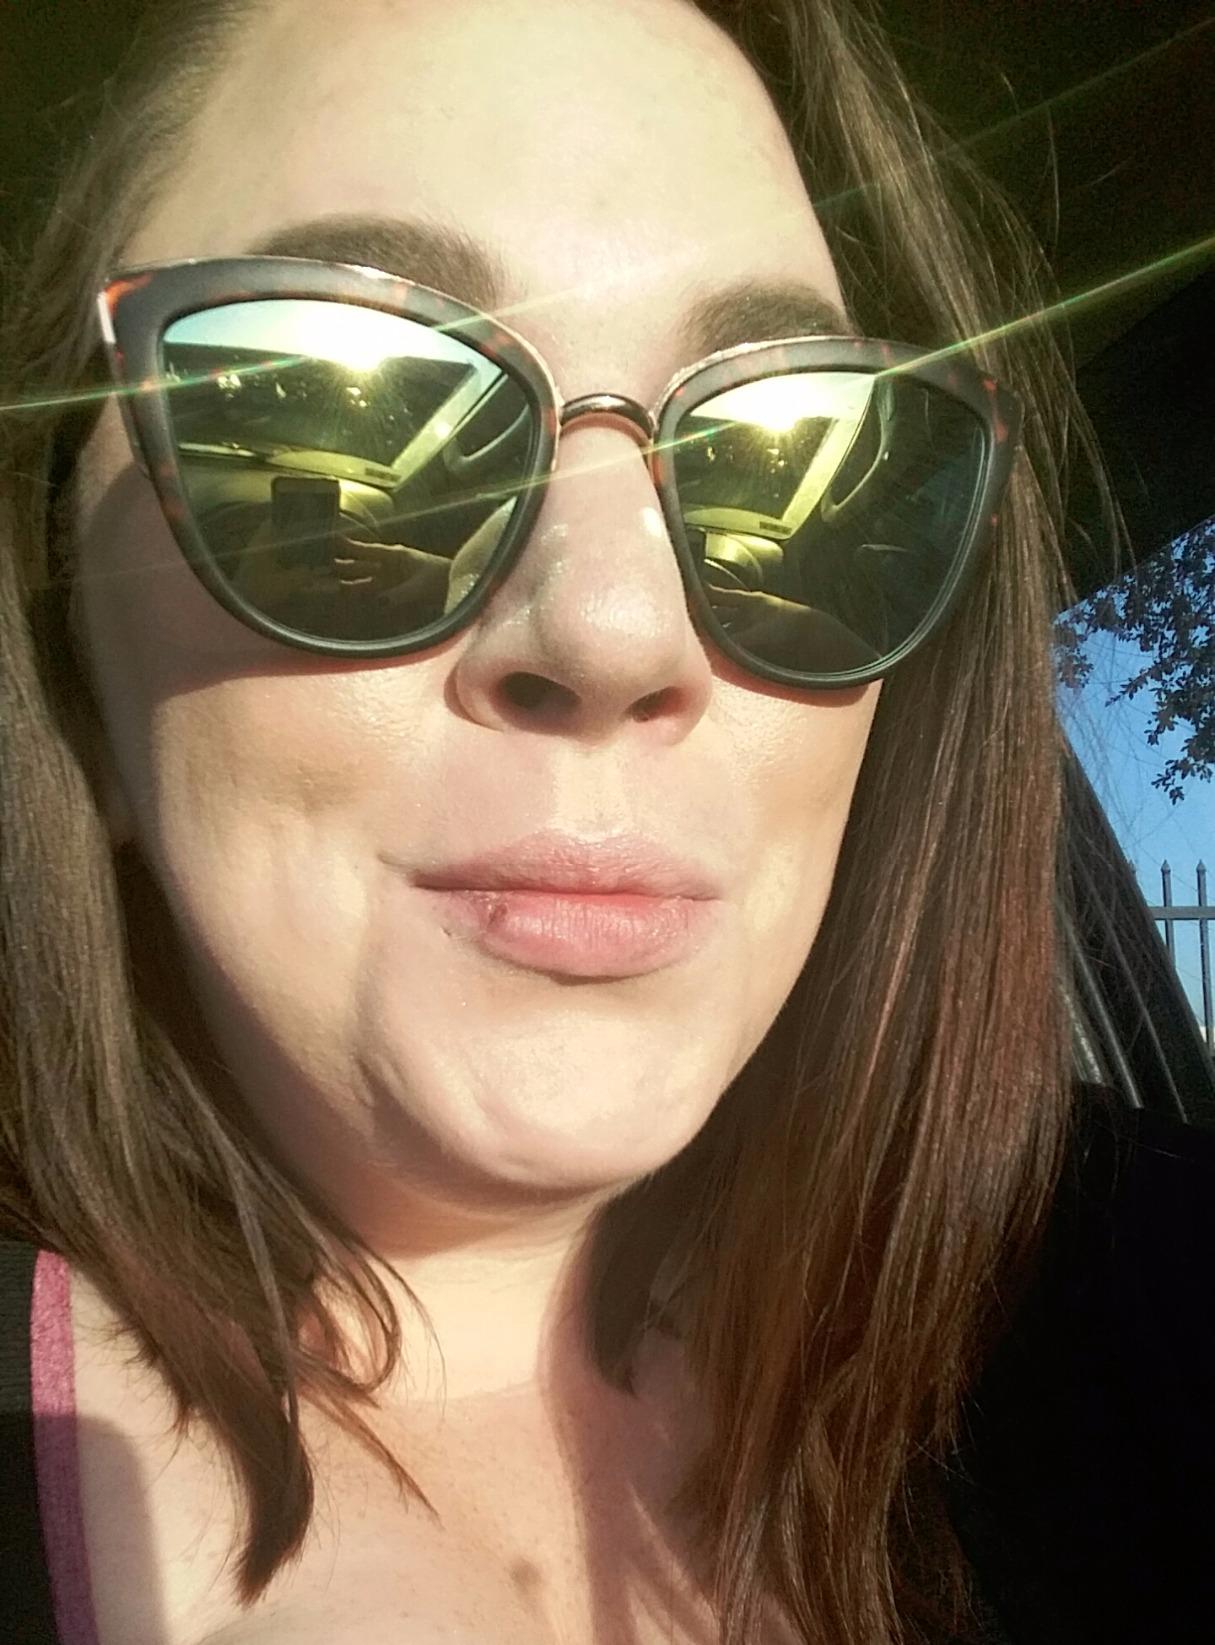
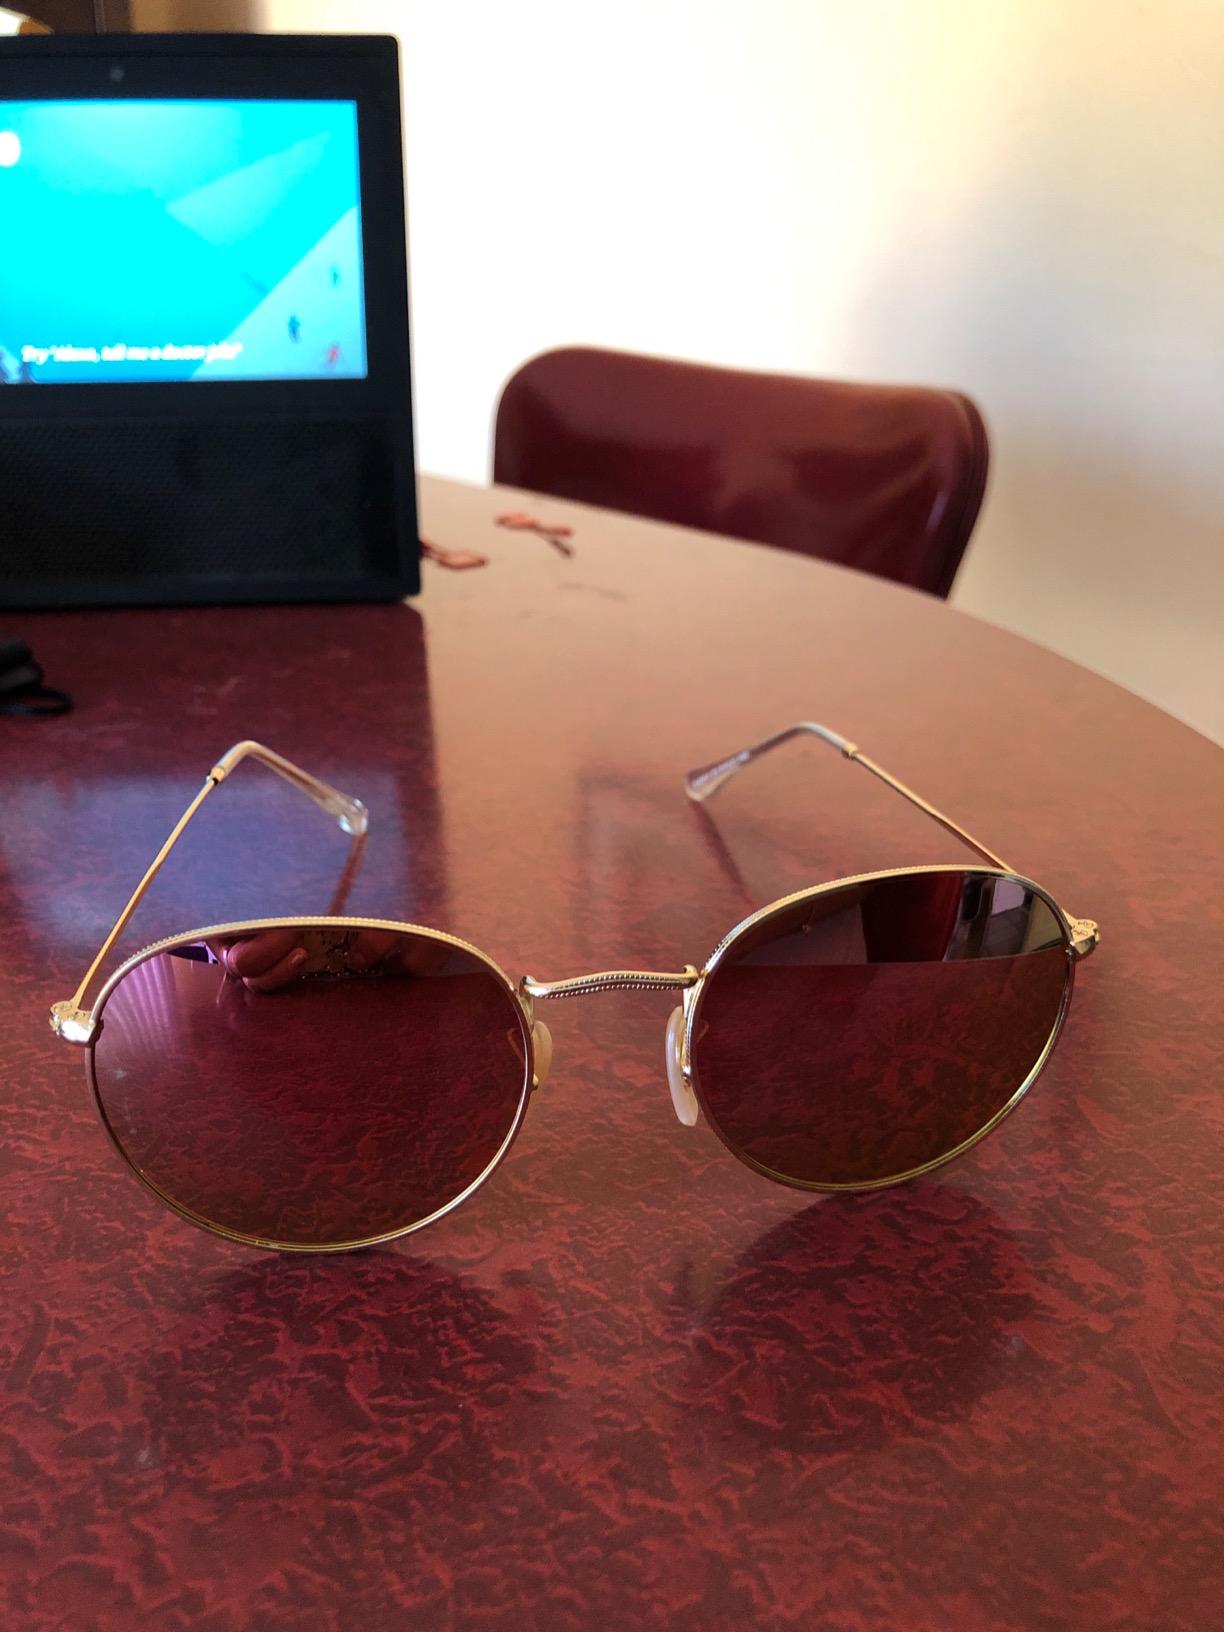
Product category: accessories_sunglasses
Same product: no